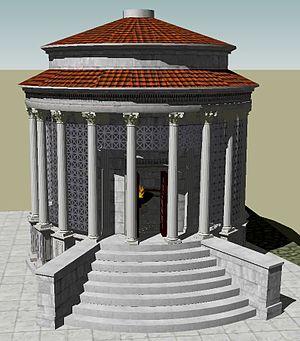
Reconstitution du temple de Vesta en 3D sur le Forum Romain à Rome (Latium, Italie).
Une vestale est une prêtresse de la Rome antique dédiée à Vesta. Le collège des vestales et son bien-être sont considérés comme essentiels au maintien et à la sécurité de Rome. Elles doivent entretenir le foyer public du temple de Vesta situé dans le Forum romain. Les vestales sont libérées des obligations sociales habituelles de se marier et de donner naissance à des enfants, et font vœu de chasteté pendant 30 ans afin de se consacrer à l'étude et au respect des rituels de l'État interdits aux collèges de prêtres masculins.